Centinela Valley Union High School District

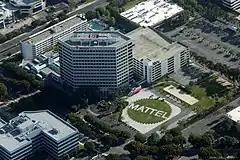
Corporate operations in El Segundo, such as those of Mattel (headquarters pictured here) provide significant tax revenue for the district

As of 2023 the district includes all of Lawndale and Lennox, most of Hawthorne and Alondra Park (a.k.a. El Camino Village), and a small portion of Inglewood. The CVUSD district formerly covered portions of El Segundo, and Del Aire.